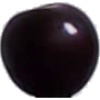
Label: cherry_wax_black